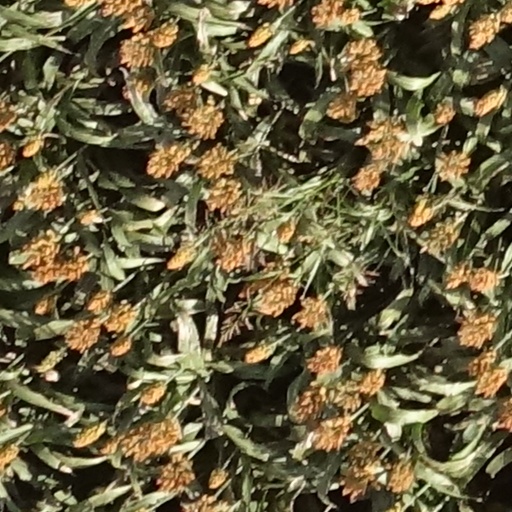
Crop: sorghum